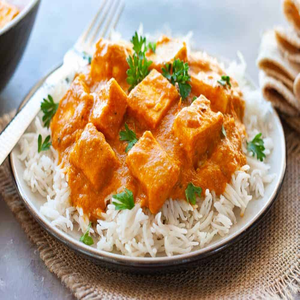
Dish: paneer